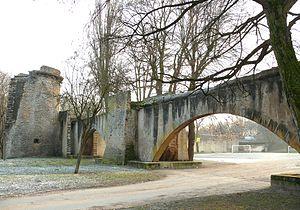
Metz - Pont des Grilles de la Basse Seille
Cet article recense les ponts de la ville de Metz, pour la plupart au-dessus d’un cours d’eau, ainsi que les ouvrages d’art construits au-dessus de voies de communication.